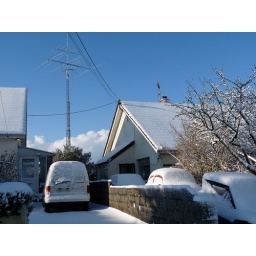
My antenna array looking impressive against a really nice blue sky